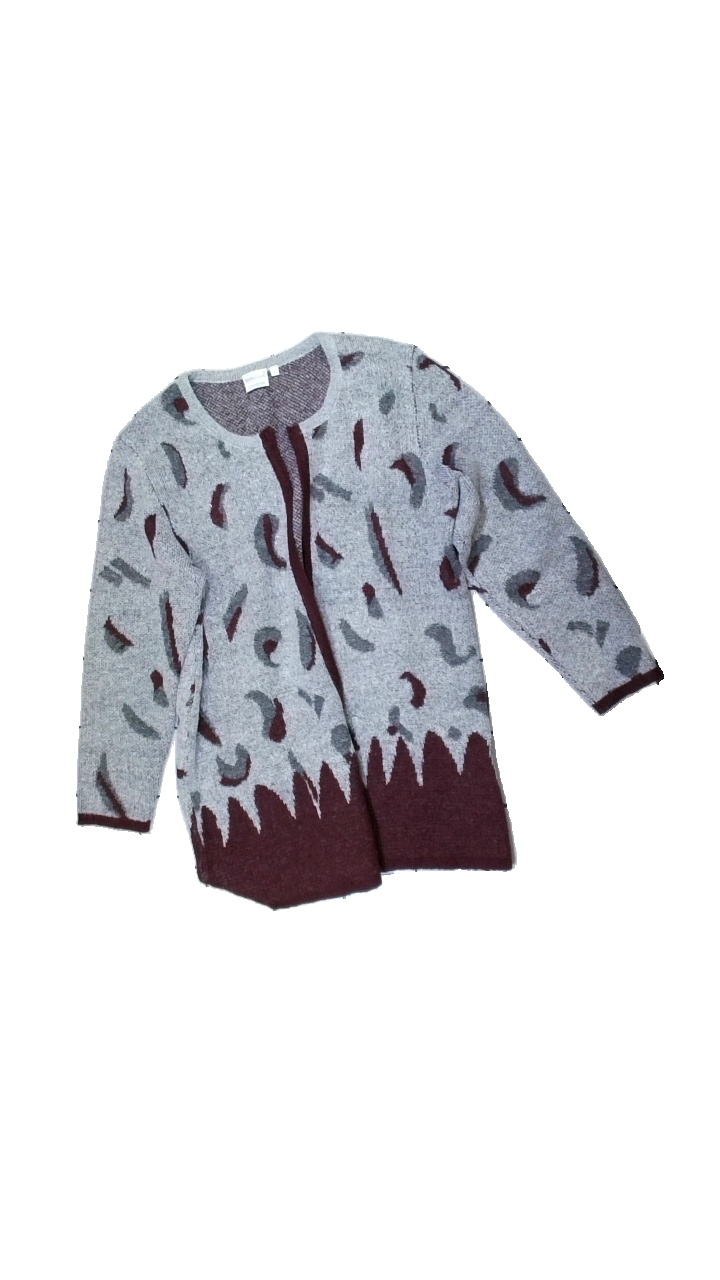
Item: Cardigan (Ladies)
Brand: Signature
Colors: Grey, Red
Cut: C-collar, Loose
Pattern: Other
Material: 68% acrylic, 18% polyamid, 9% wool, 5% mohair
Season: All
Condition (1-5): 3
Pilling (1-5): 4
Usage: Reuse
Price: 50-100